Lecher line

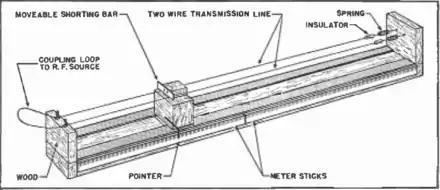
Lecher line wavemeter, from "DIY" article in 1946 radio magazine

A major attraction of Lecher lines was they were a way to measure frequency without complicated electronics, and could be improvised from simple materials found in a typical shop. Lecher line wavemeters are usually built on a frame which holds the conductors rigid and horizontal, with a track that the shorting bar or indicator rides on, and a built-in measuring scale so the distance between nodes can be read out. The frame must be made of a nonconductive material like wood, because any conducting objects near the line can disturb the standing wave pattern. The RF current is usually coupled into the line through a single turn loop of wire at one end, which can be held near a transmitter's tank coil.